Bigode

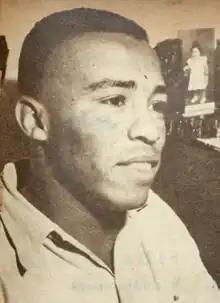
Bigode in 1950

João Ferreira, usually known as Bigode ("moustache" in Portuguese) (4 April 1922 – 31 July 2003), was a Brazilian footballer who played left back and also played in the 1950 FIFA World Cup.